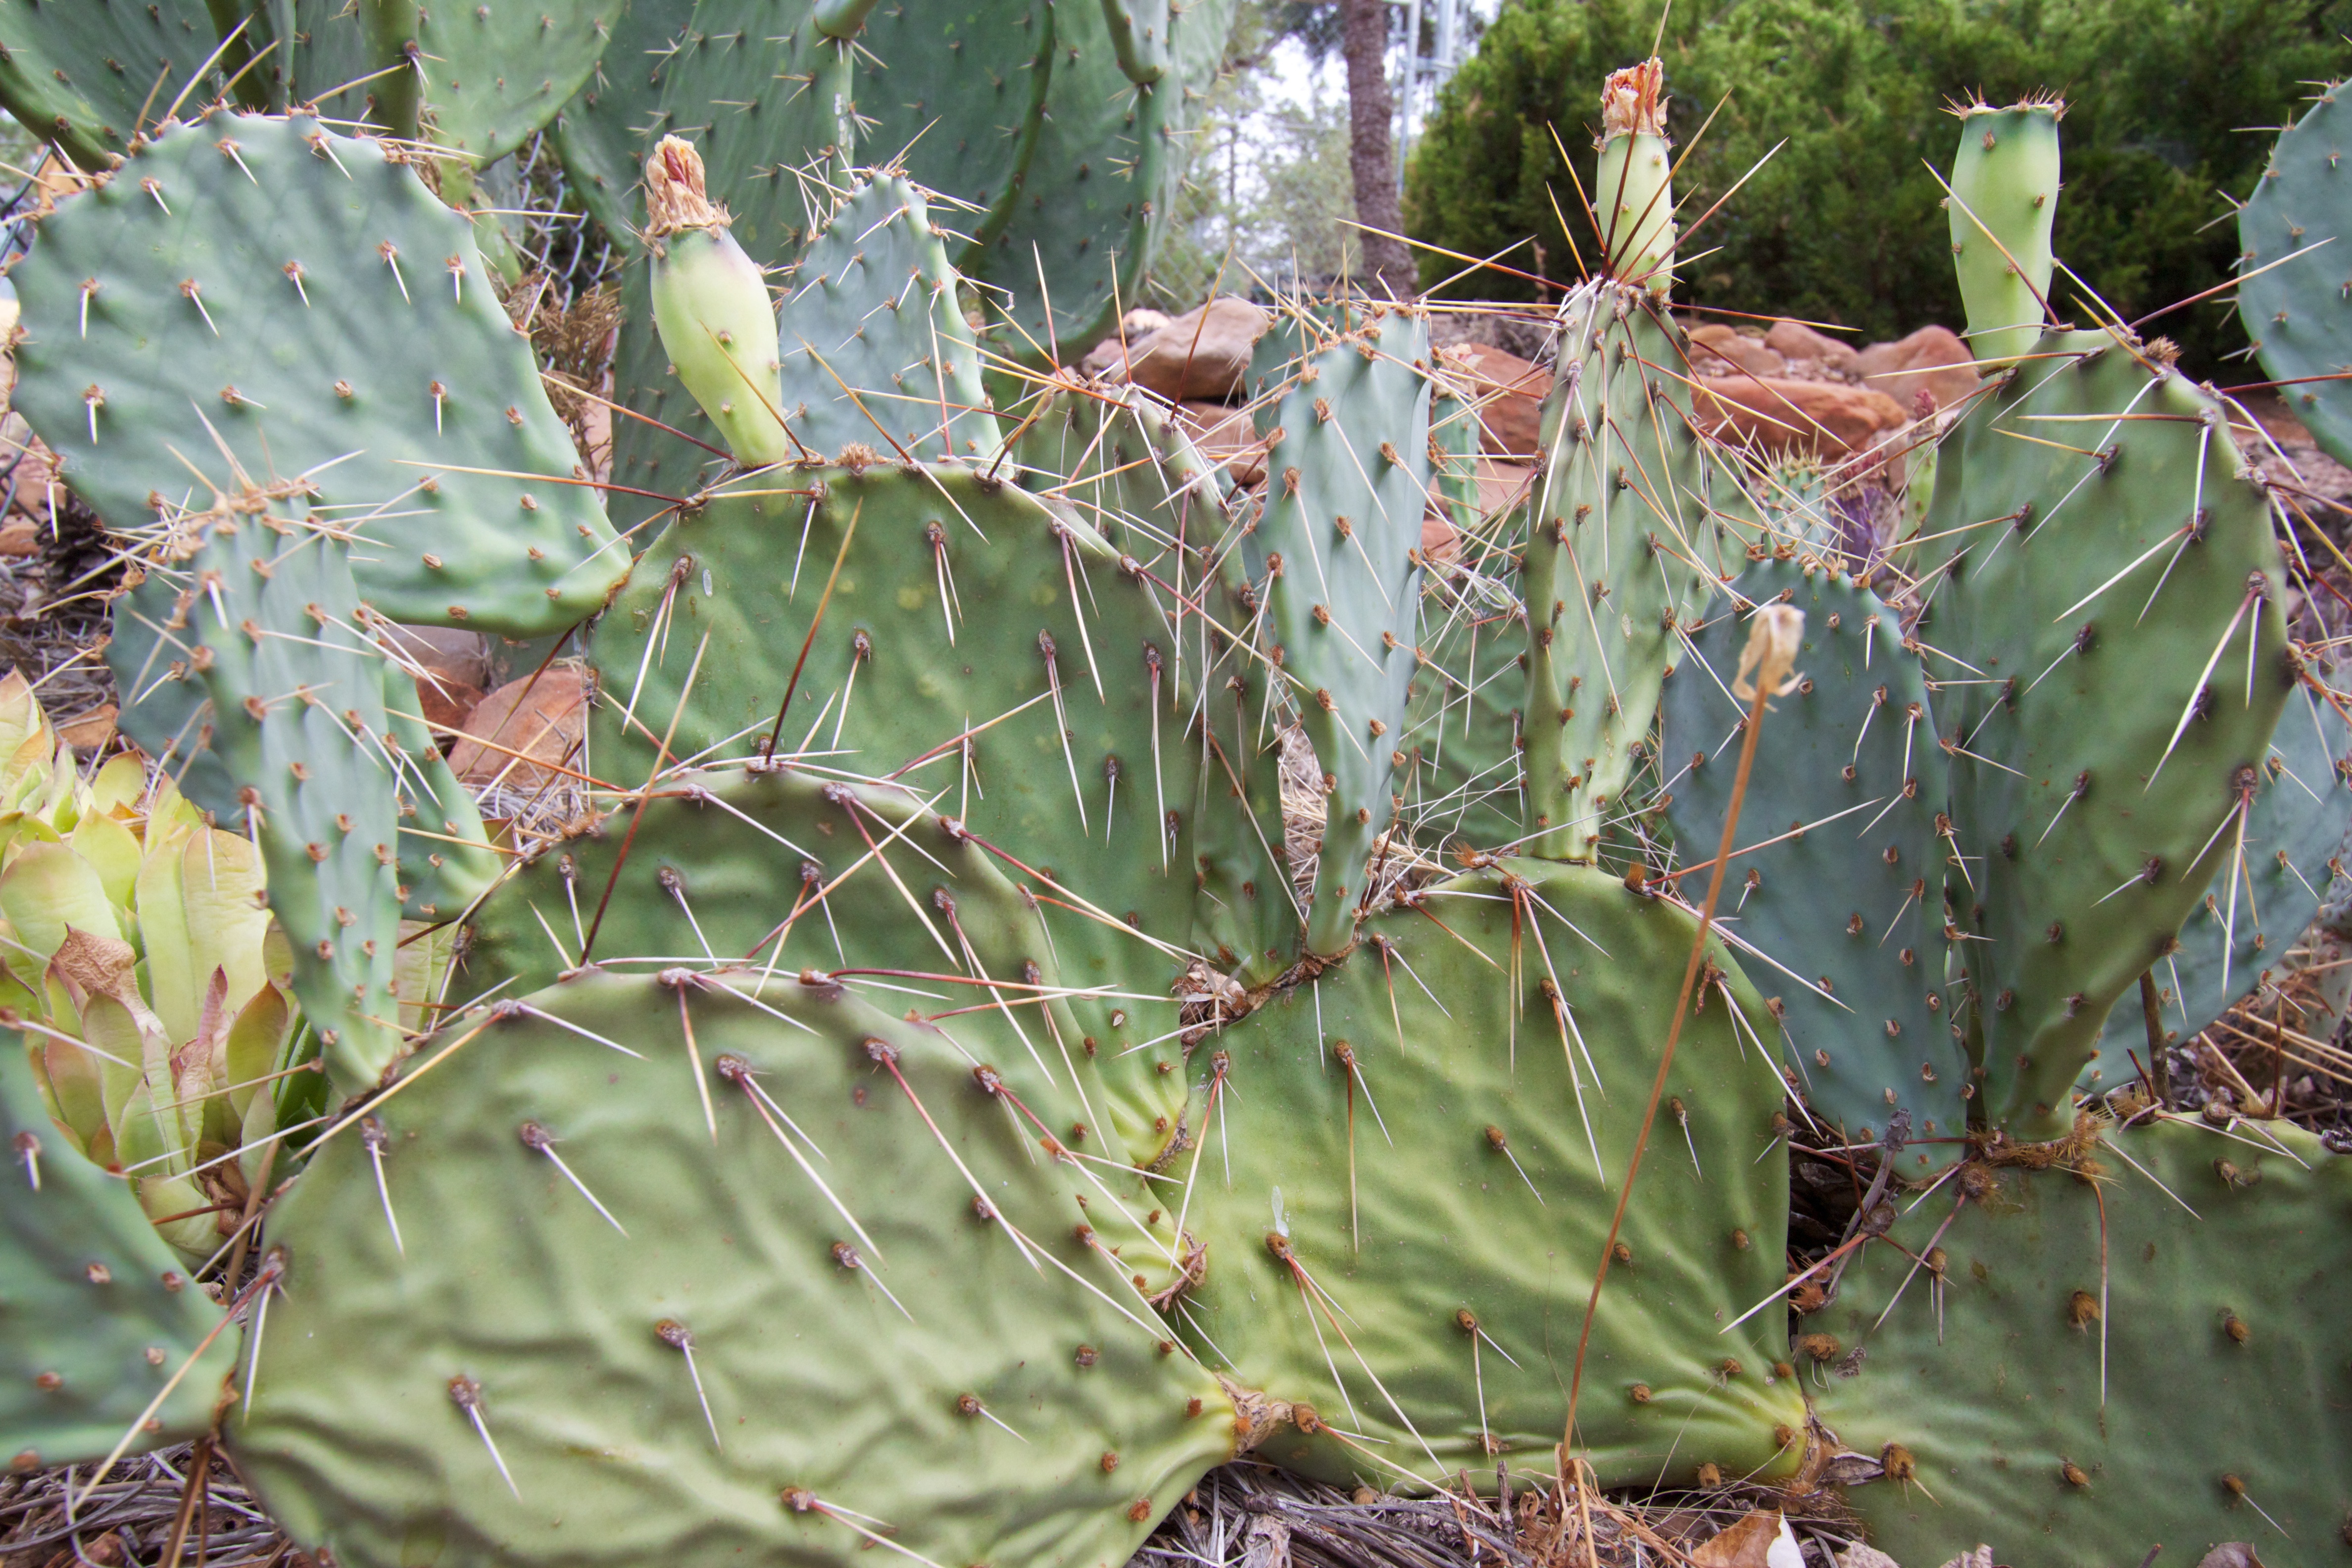
cactus, plant, flower, botany, caryophyllales, flowering plant, prickly pear, land plant, thorns spines and prickles, hedgehog cactus, nopal, acanthocereus tetragonus, san pedro cactus, barbary fig, eastern prickly pear